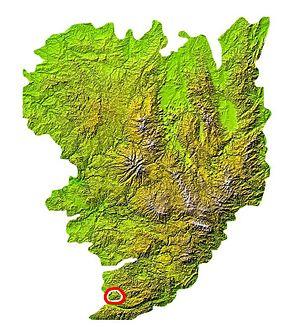
Situation du Sidobre sur la carte du Massif cenetral
Le Sidobre est une région montagneuse française située dans le sud du Massif central à onze kilomètres à l'est de Castres dans le département du Tarn. C'est un territoire granitique de 15,3 km de longueur avec une largeur maximale de 6,6 km, soit près de 5 000 hectares couverts de forêts. Le massif a une altitude comprise entre 400 et 707 mètres. Le massif du Sidobre représente le plus grand ensemble de rochers granitiques de France et le premier centre français de production de granit.